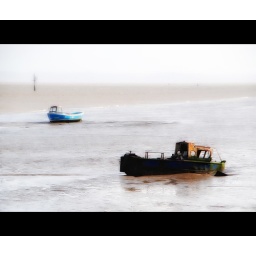
a rusty old half sunken wreck lies in the mudflats of the river mersey just off rock ferry in wirral